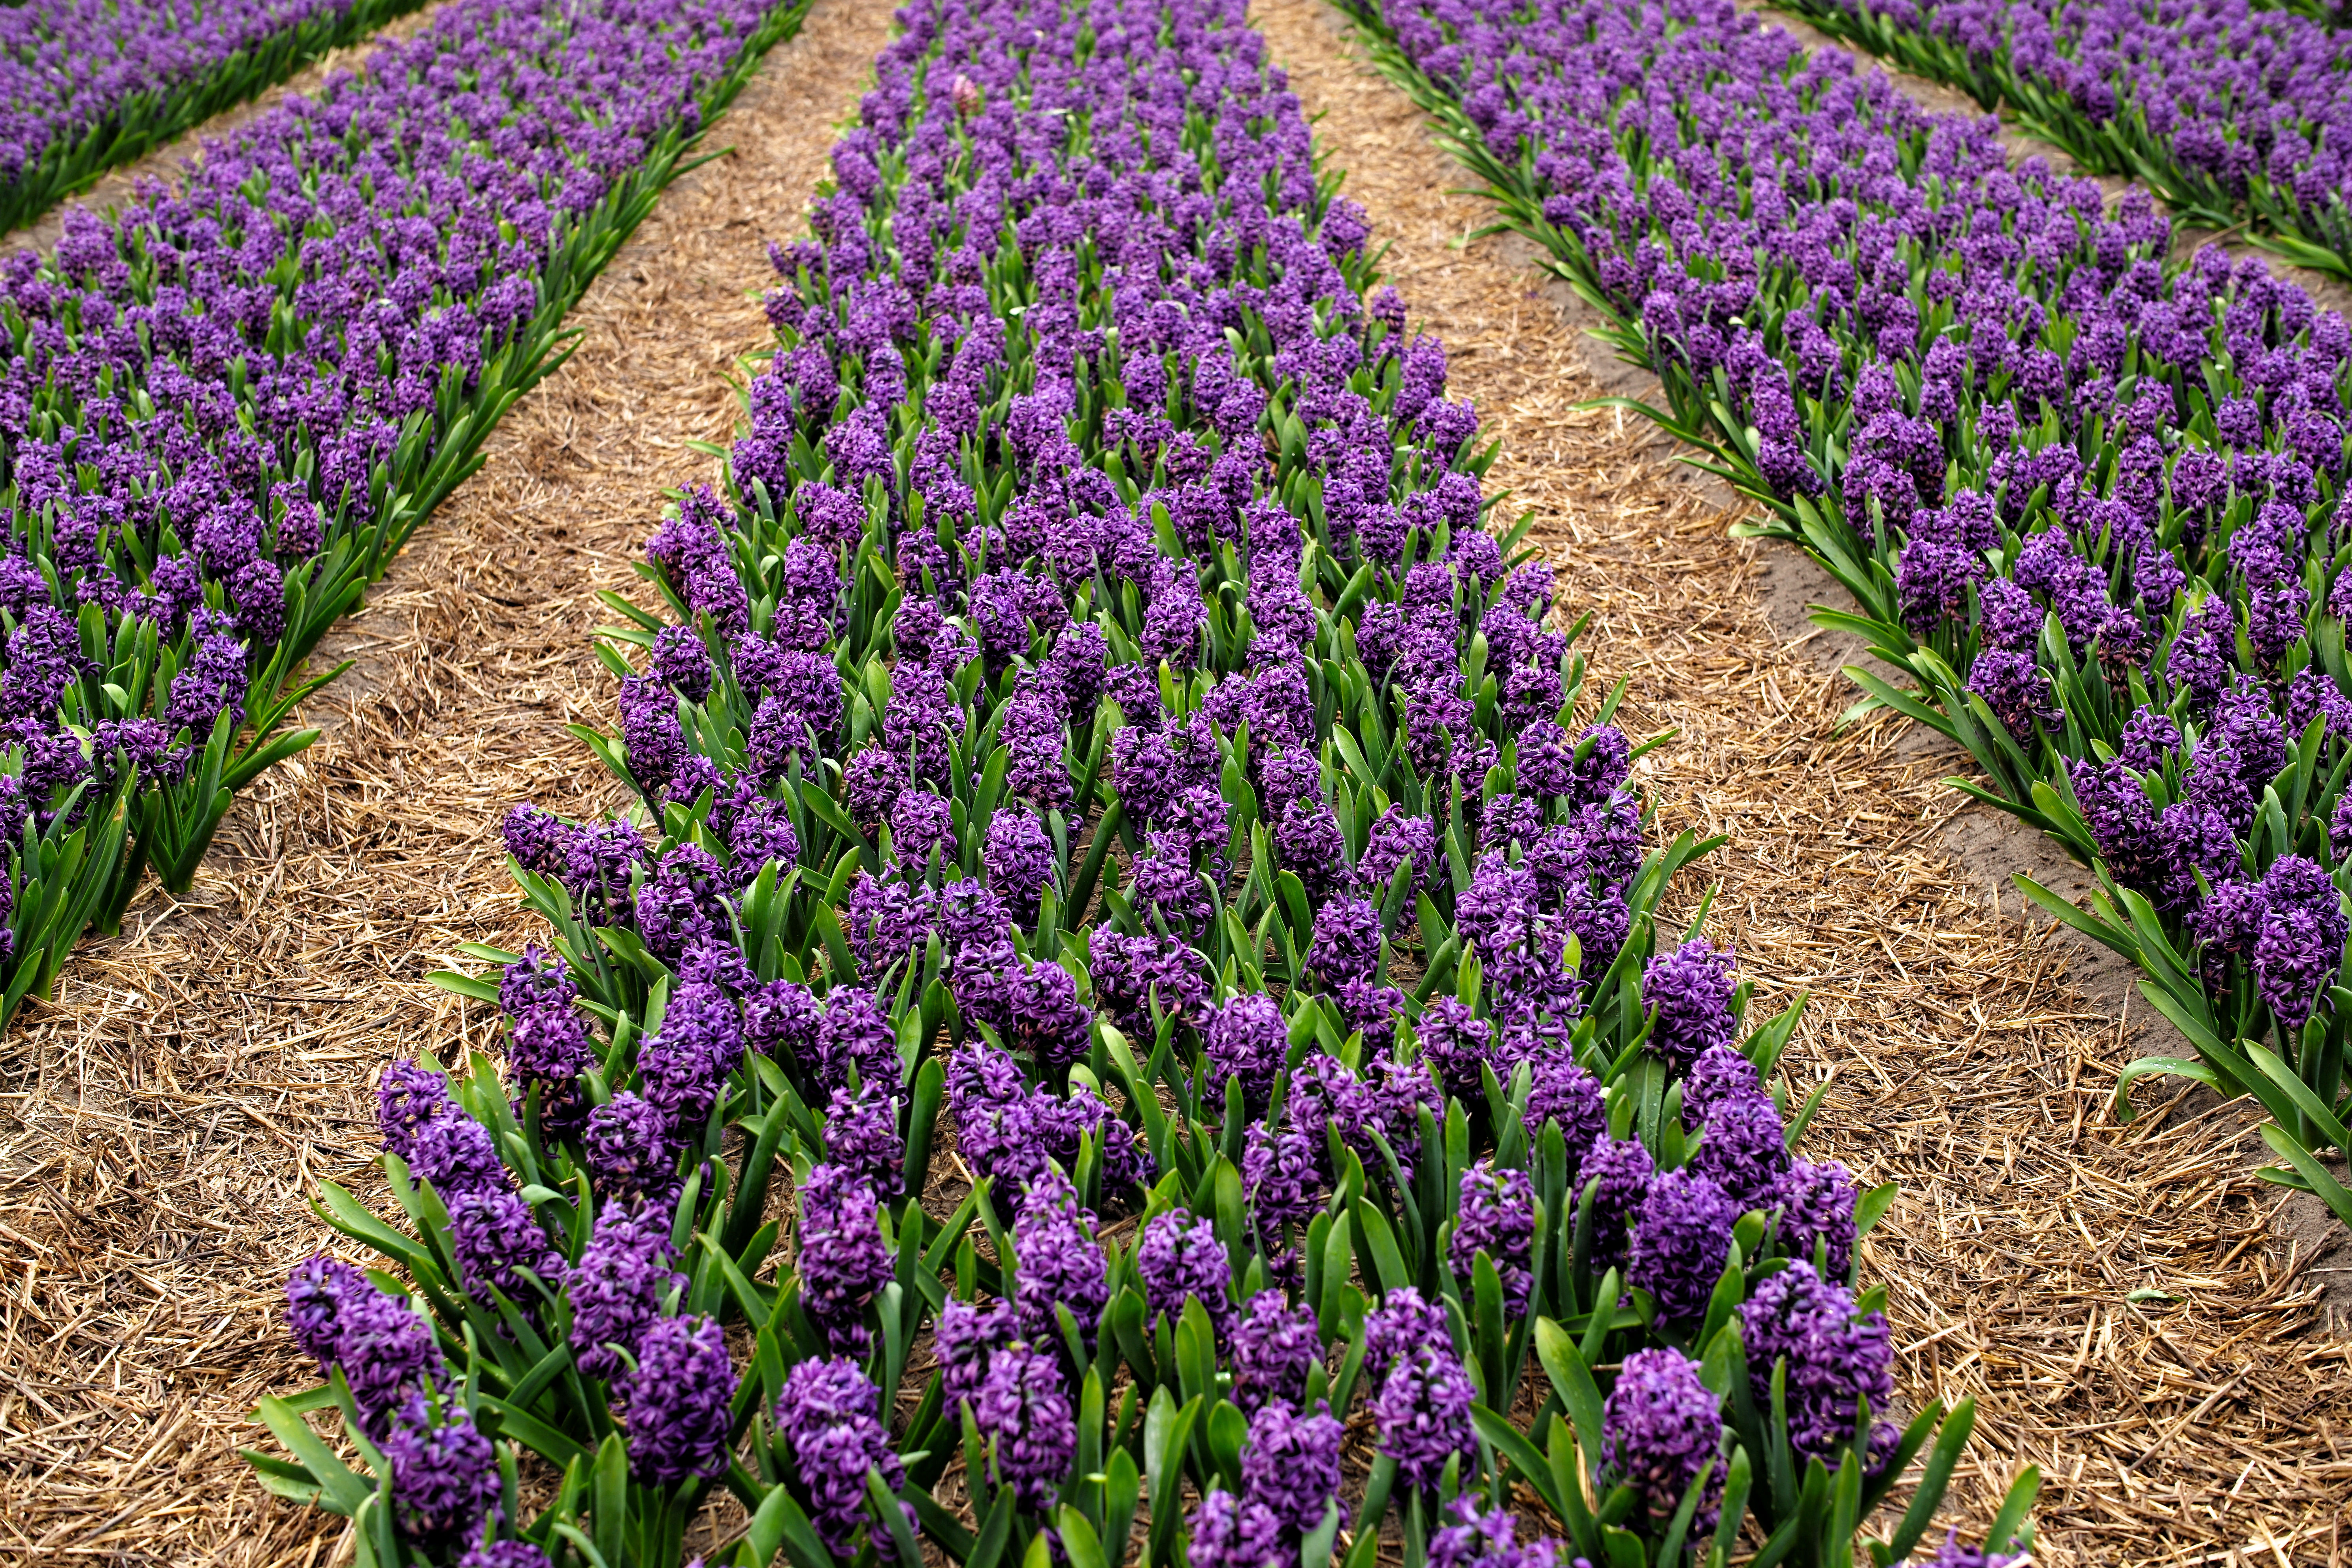
plant, field, flower, purple, tulip, spring, lavender, flowers, holland, netherlands, cool image, rows, crocus, i, hyacinth, lisse, leicam, summilux50f14, typ240, flowering plant, land plant, english lavender, french lavender